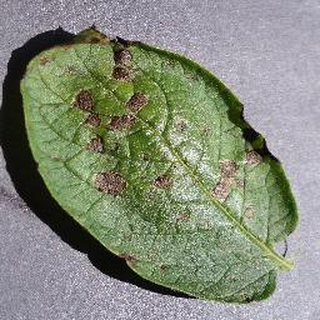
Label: potato_early_blight